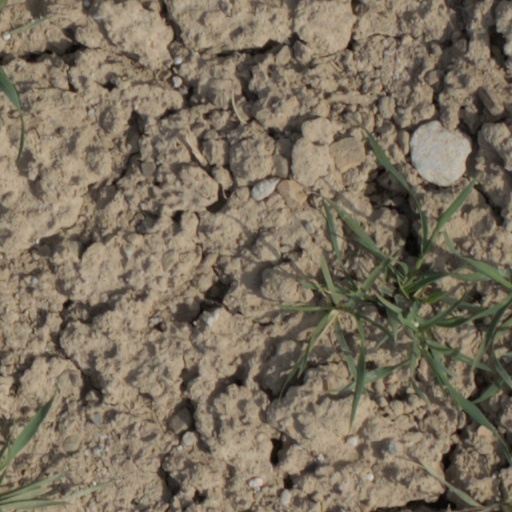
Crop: wheat